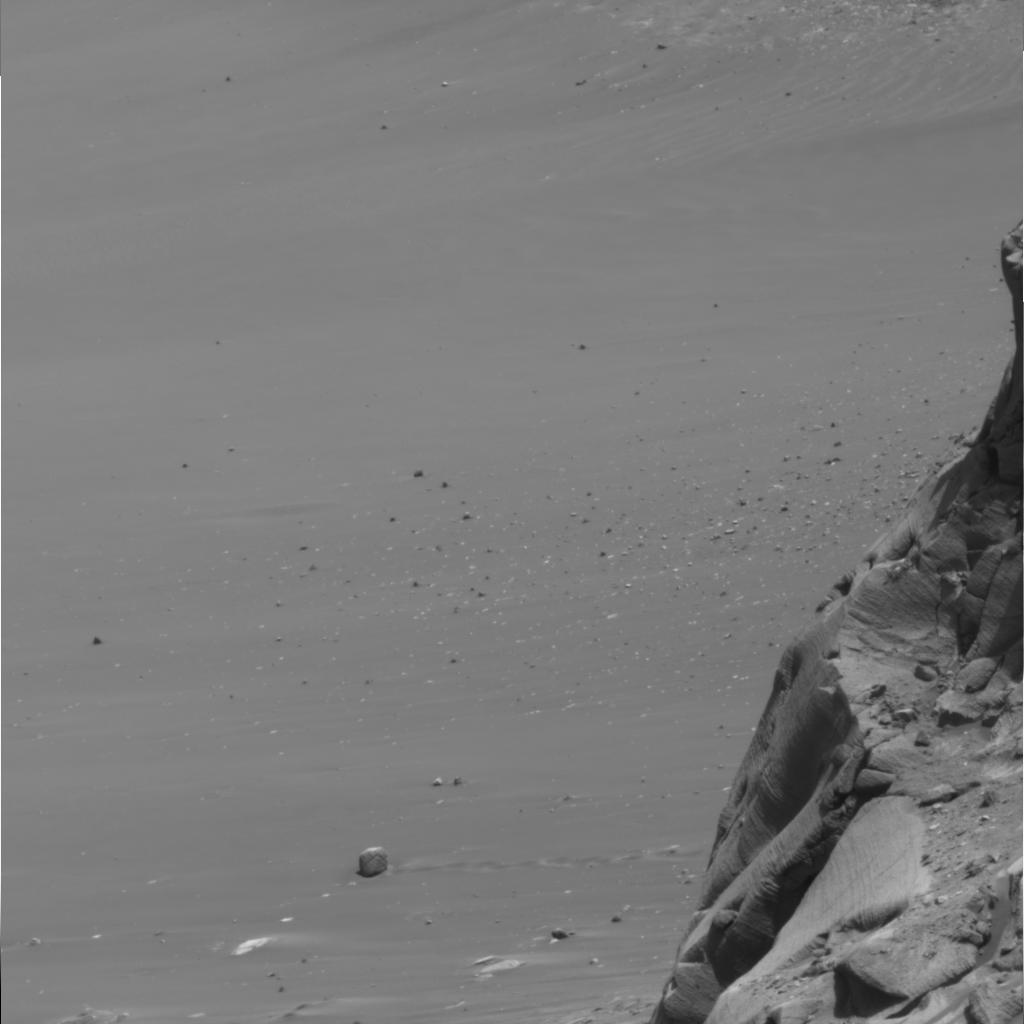
Surface features visible: Rock Outcrops, Float Rocks, Clasts, Dunes/Ripples, Rock (Linear Features), Soil, Nearby Surface